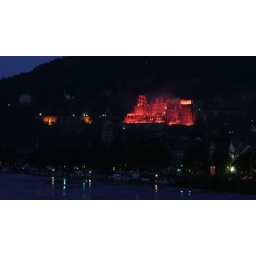
They light the castle red and smoke rises from it to remember when it was burnt in an attack.